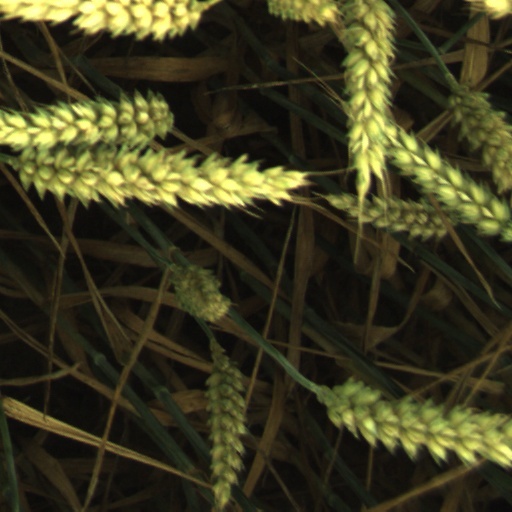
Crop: wheat